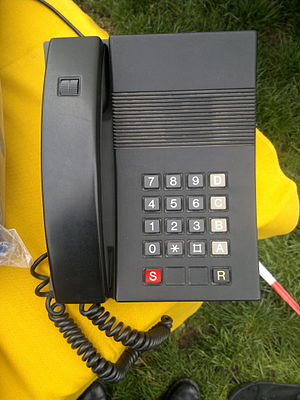
Standard Electric Kirk 76E
En sort 76E
Standard Electric Kirk 76E, eller blot forkortet 76E er den første fuldt elektroniske fastnettelefon, som har givet Danmark stor international opmærksomhed og anerkendelse.